Amulets & Armor

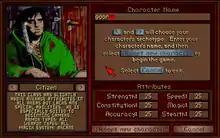
Character creation screen

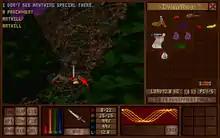
In-game screenshot

Amulets & Armor is a first-person role-playing video game for IBM PC compatibles created by David Webster and Eric Webster and United Software Artists and published as shareware in 1997. In 2013, the game was re-released as Freeware and open-source software.